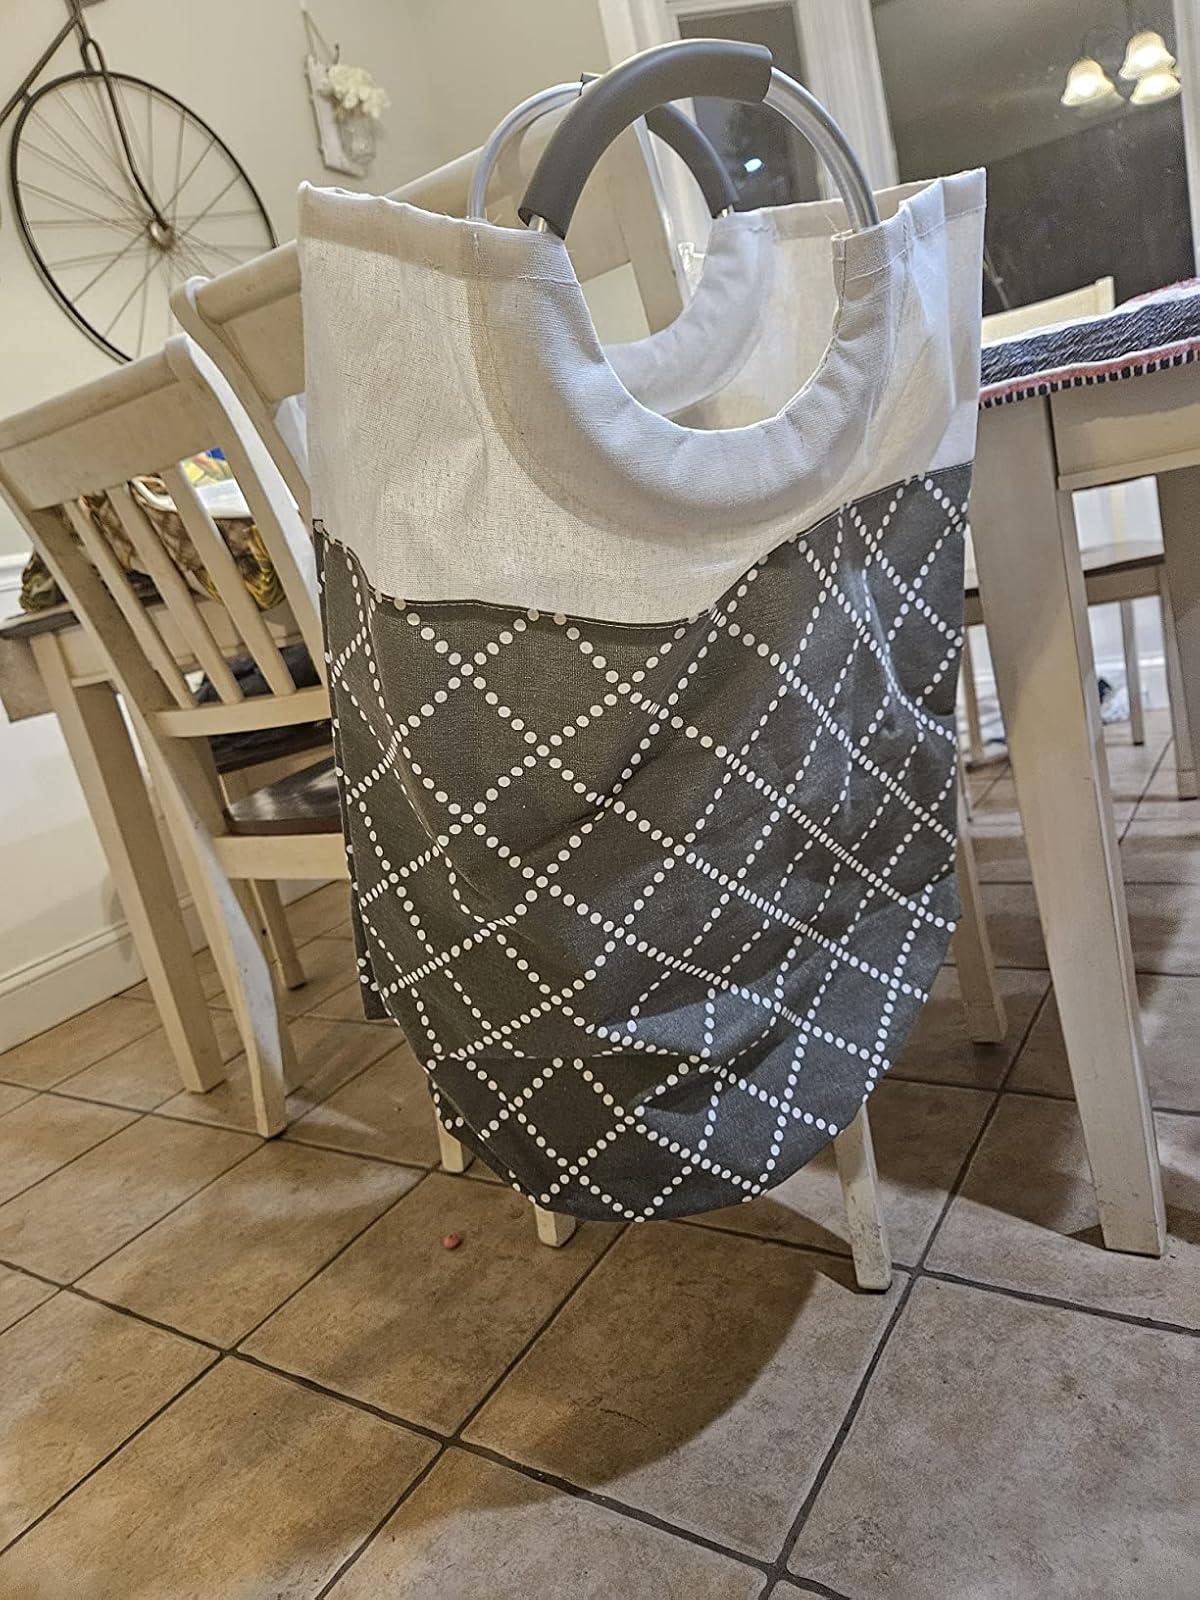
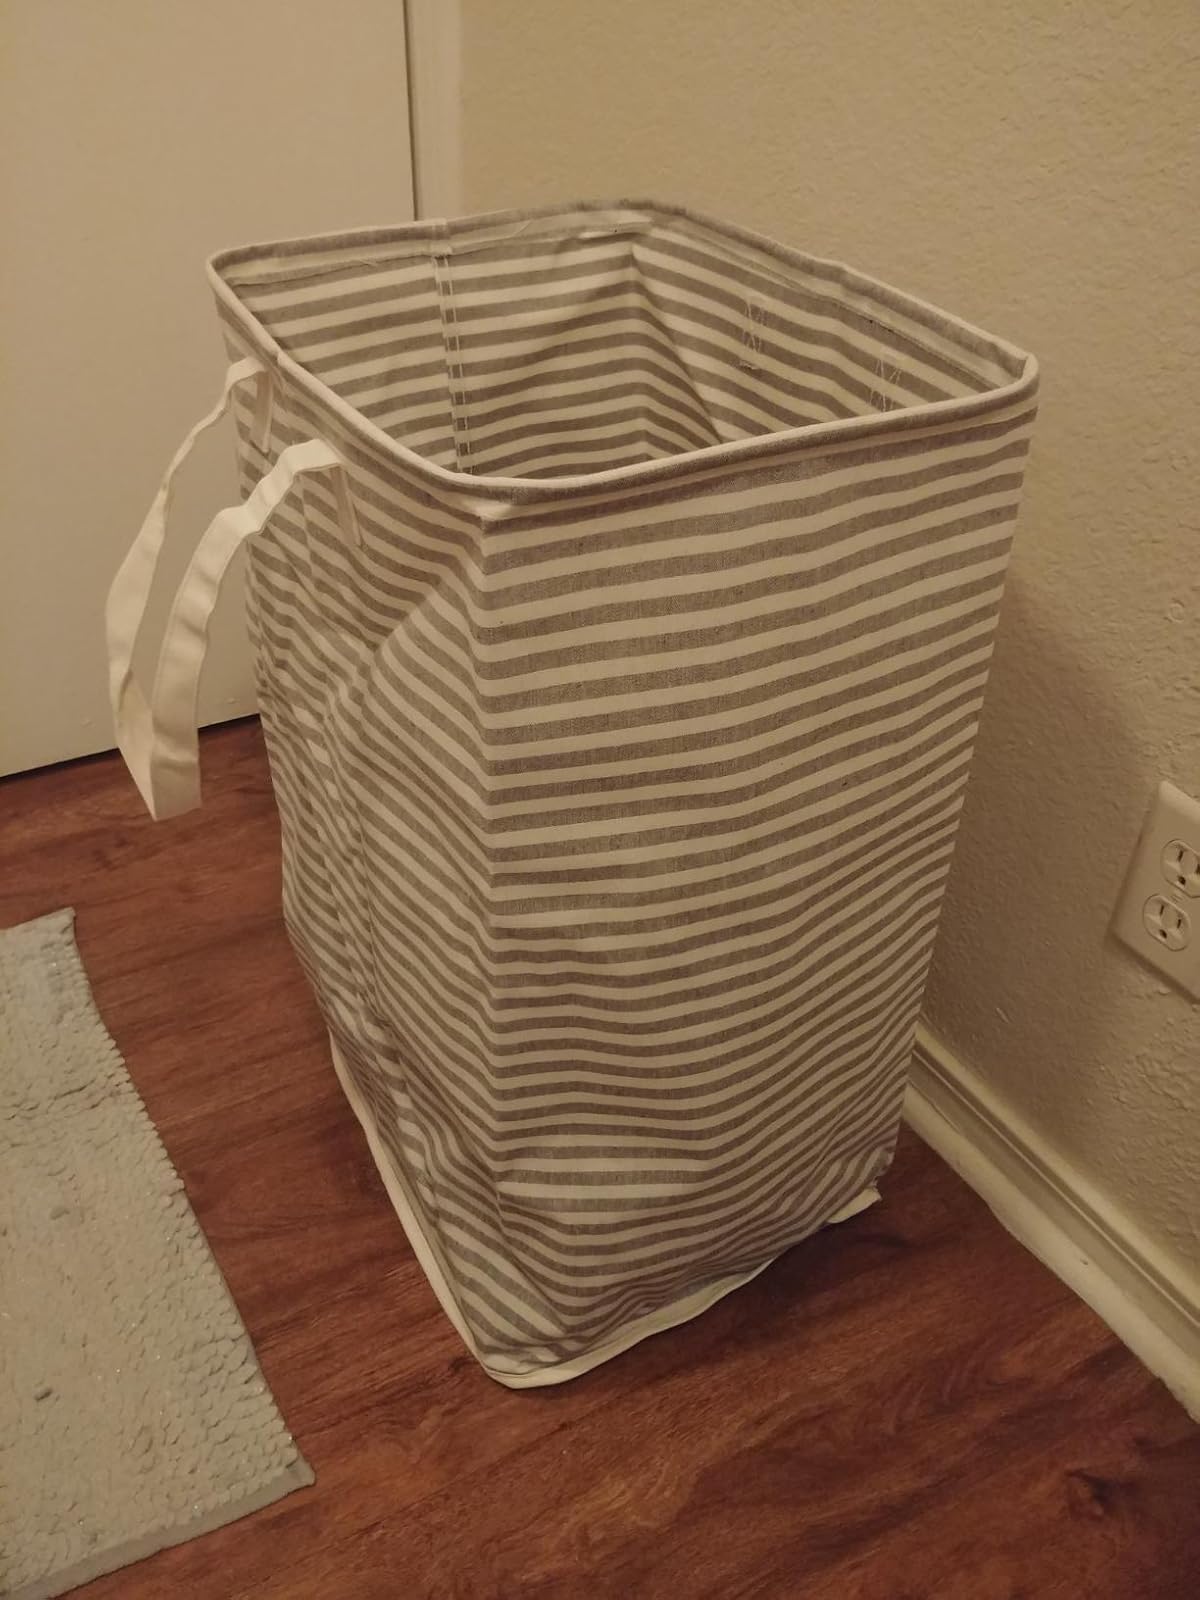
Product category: items_hamper
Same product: no